Prince Adolf of Schaumburg-Lippe

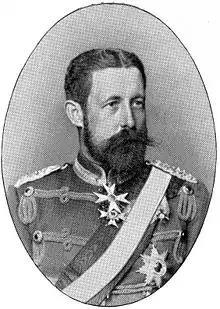

Prince Adolf of Schaumburg-Lippe (20 July 1859 – 9 July 1916) was a German prince of the House of Schaumburg-Lippe and a Prussian General of the Cavalry. He was regent of the Principality of Lippe from 1895 to 1897 due to the incapacity of his distant relative, Alexander, Prince of Lippe.